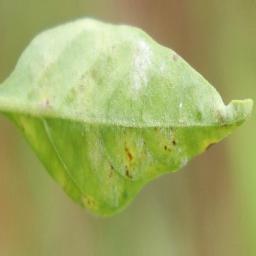
Label: powdery mildew